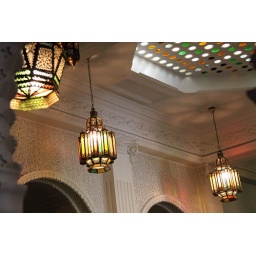
Ceiling with colorful lamps at our restaurant in Tangier.